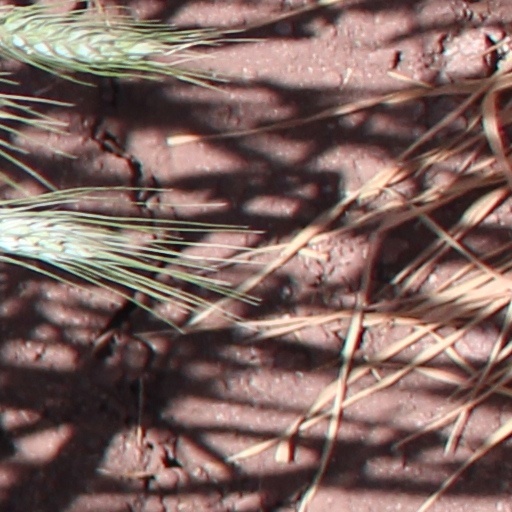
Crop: wheat